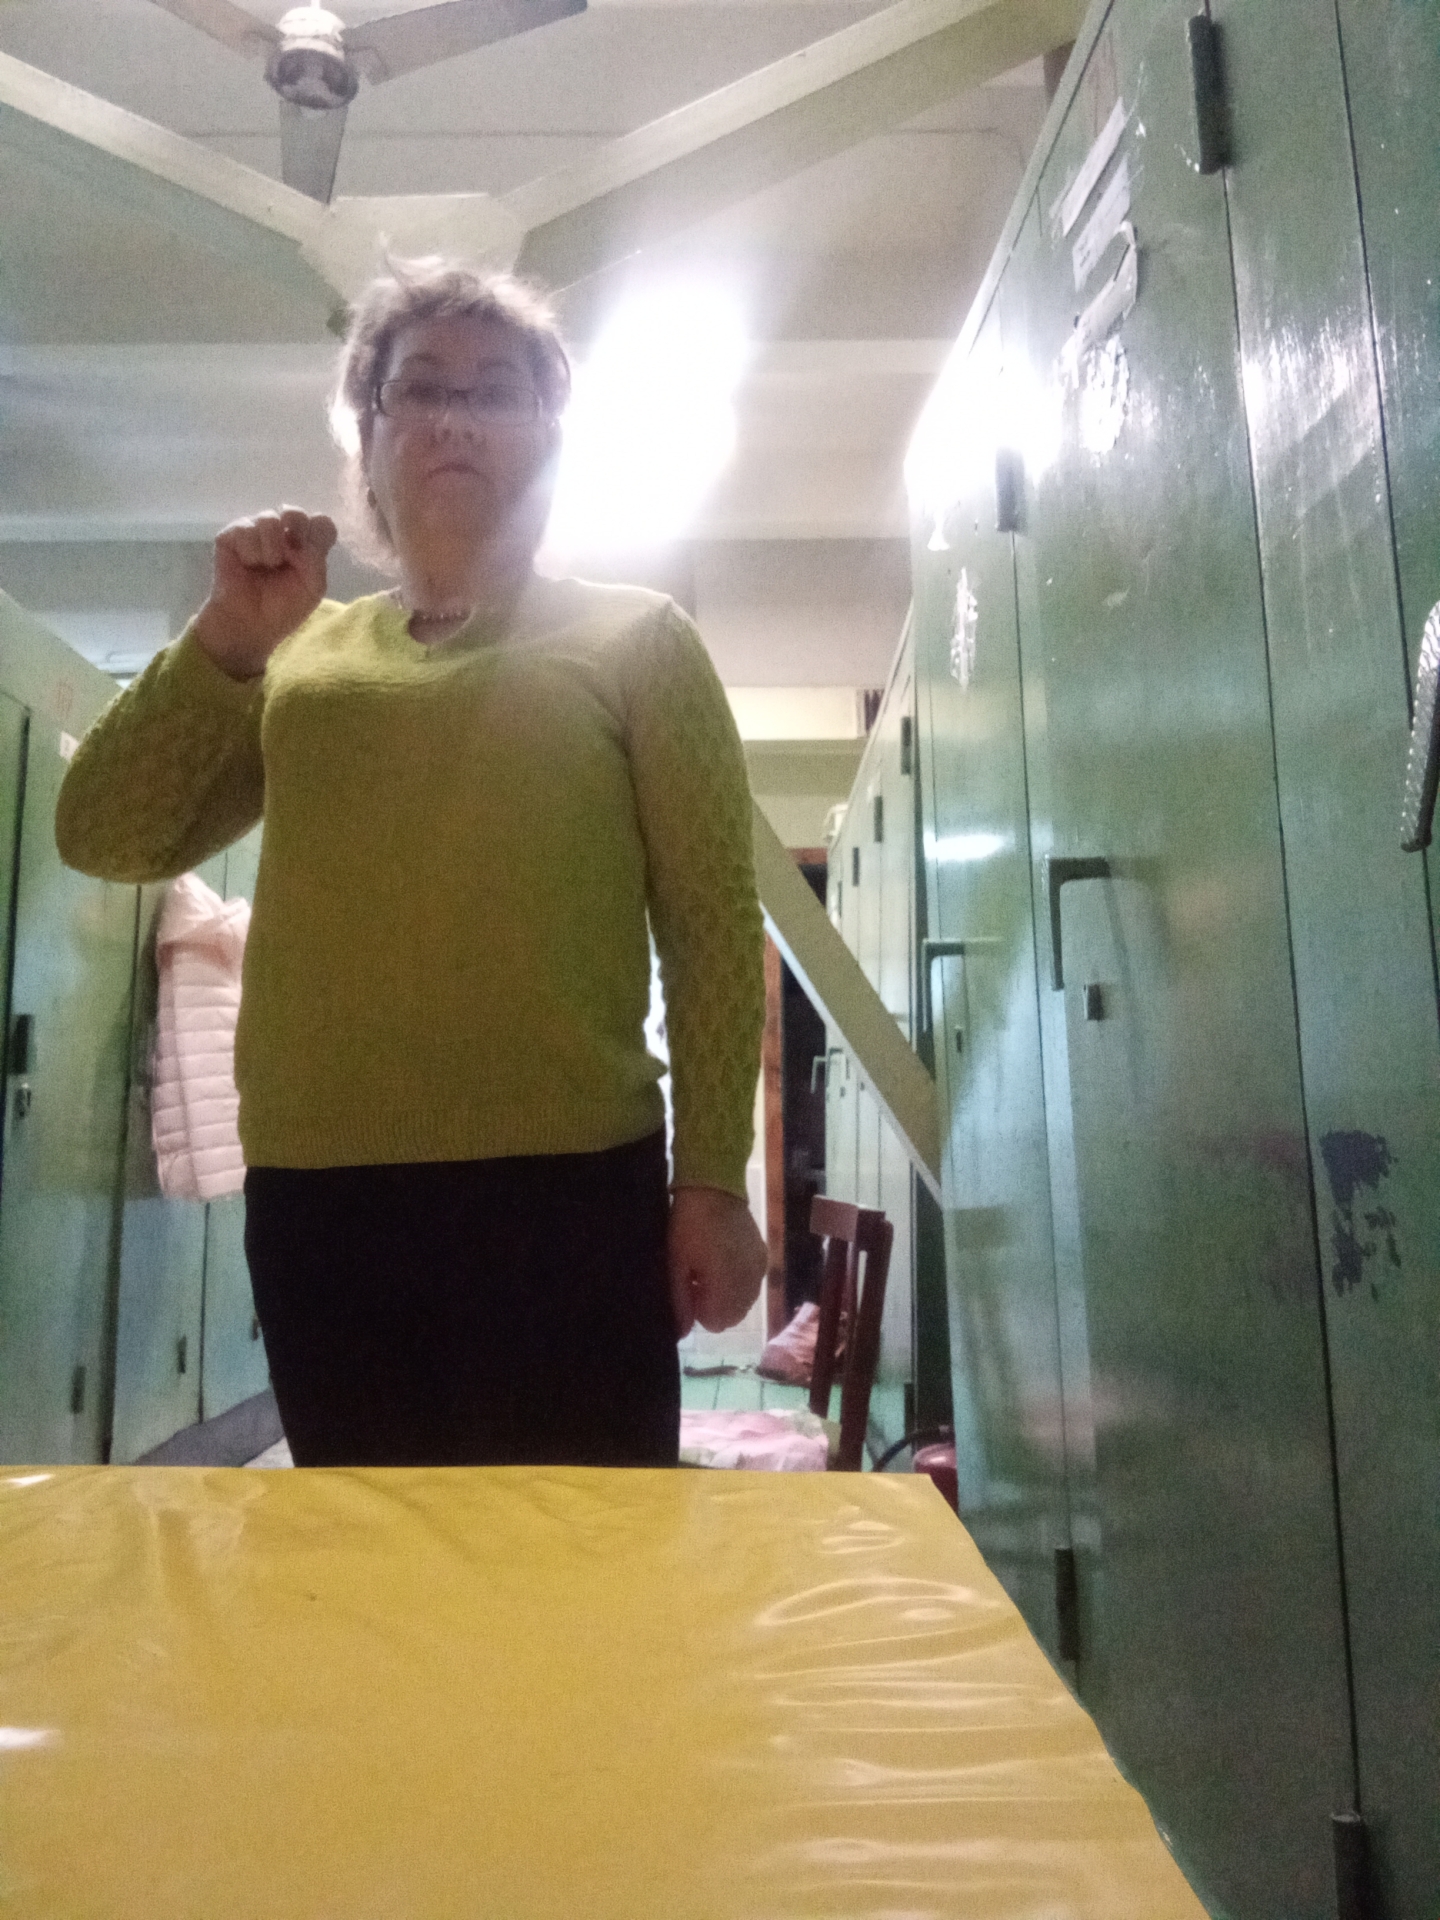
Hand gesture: fist